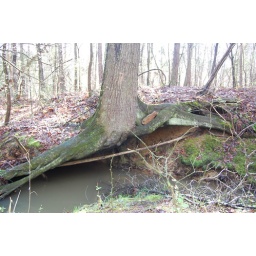
a bear lives under that tree